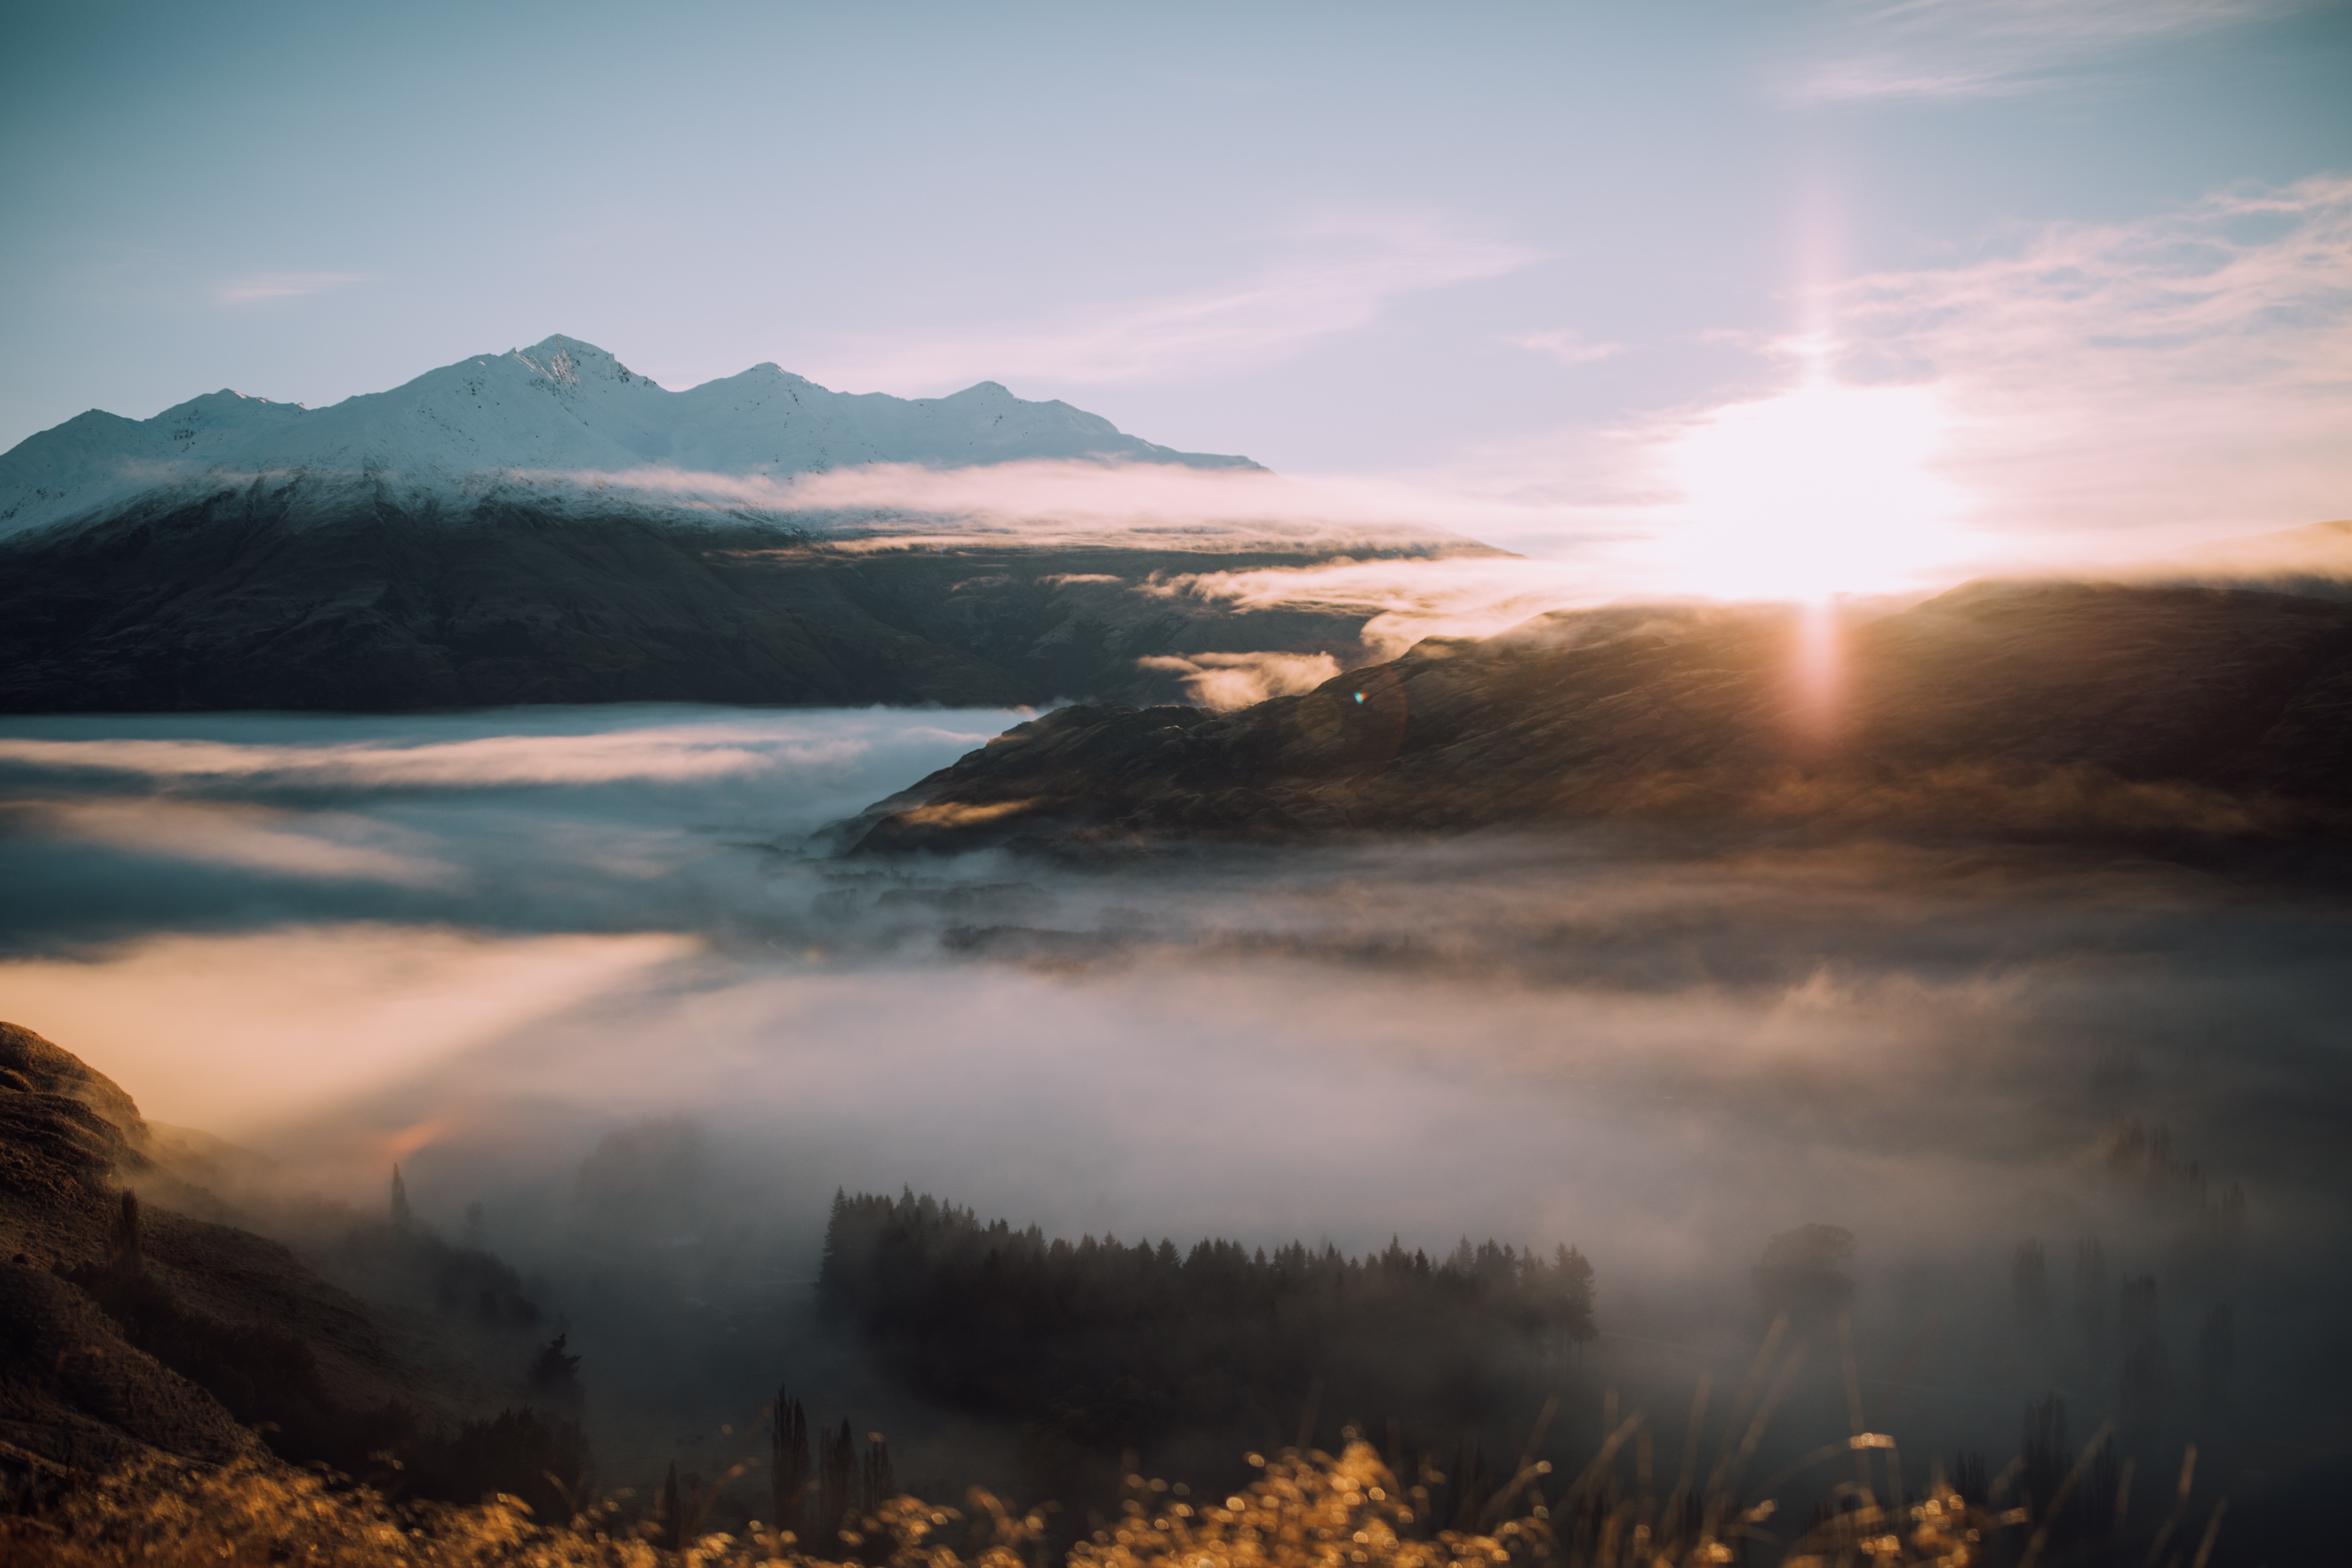
landscape, tree, water, nature, horizon, wilderness, mountain, cloud, sky, fog, sunrise, sunset, mist, sunlight, morning, hill, lake, dawn, atmosphere, mountain range, dusk, evening, reflection, calm, reservoir, highland, national park, fell, loch, lake district, computer wallpaper, mount scenery